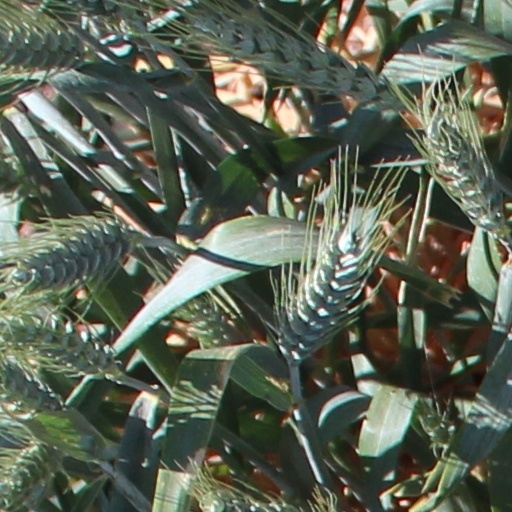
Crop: wheat